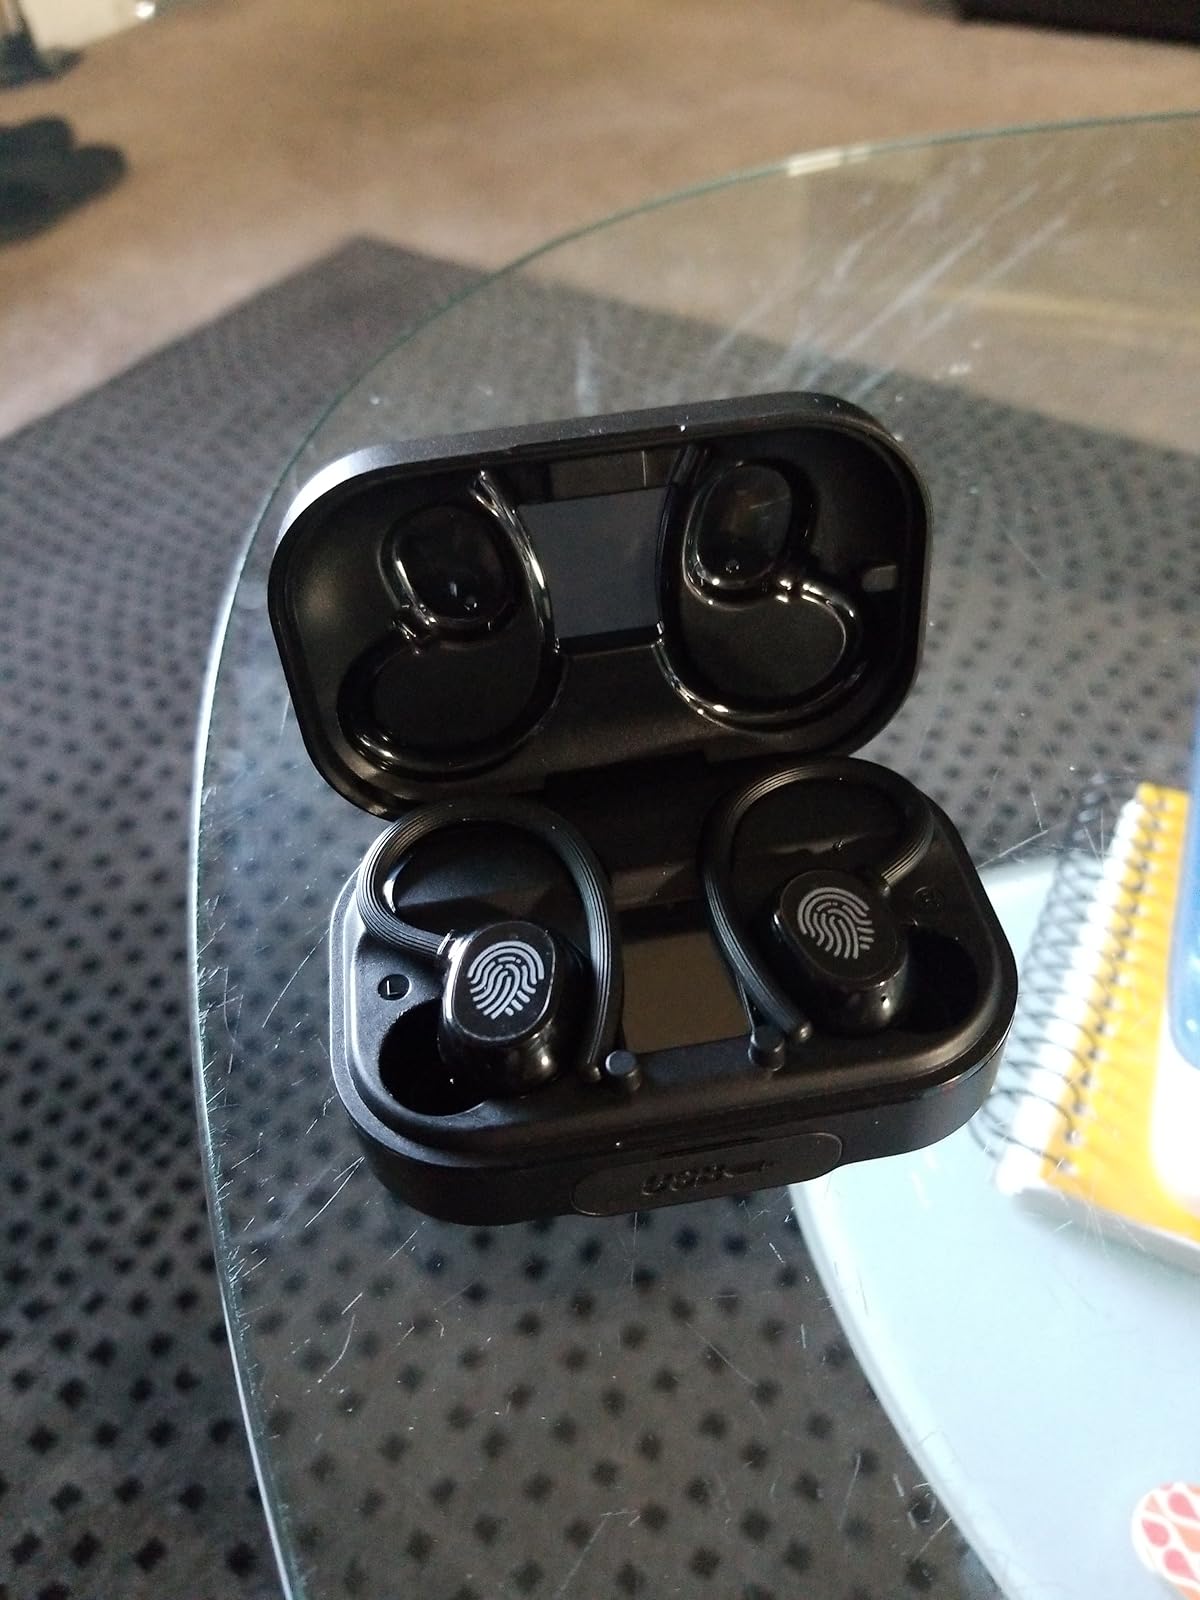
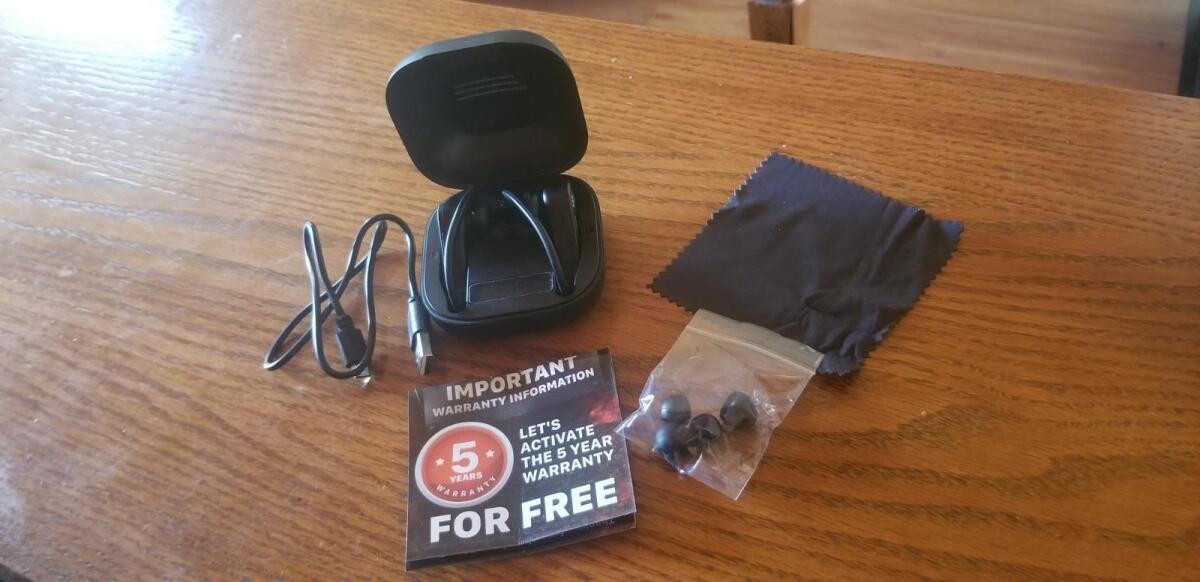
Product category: earbuds
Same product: no